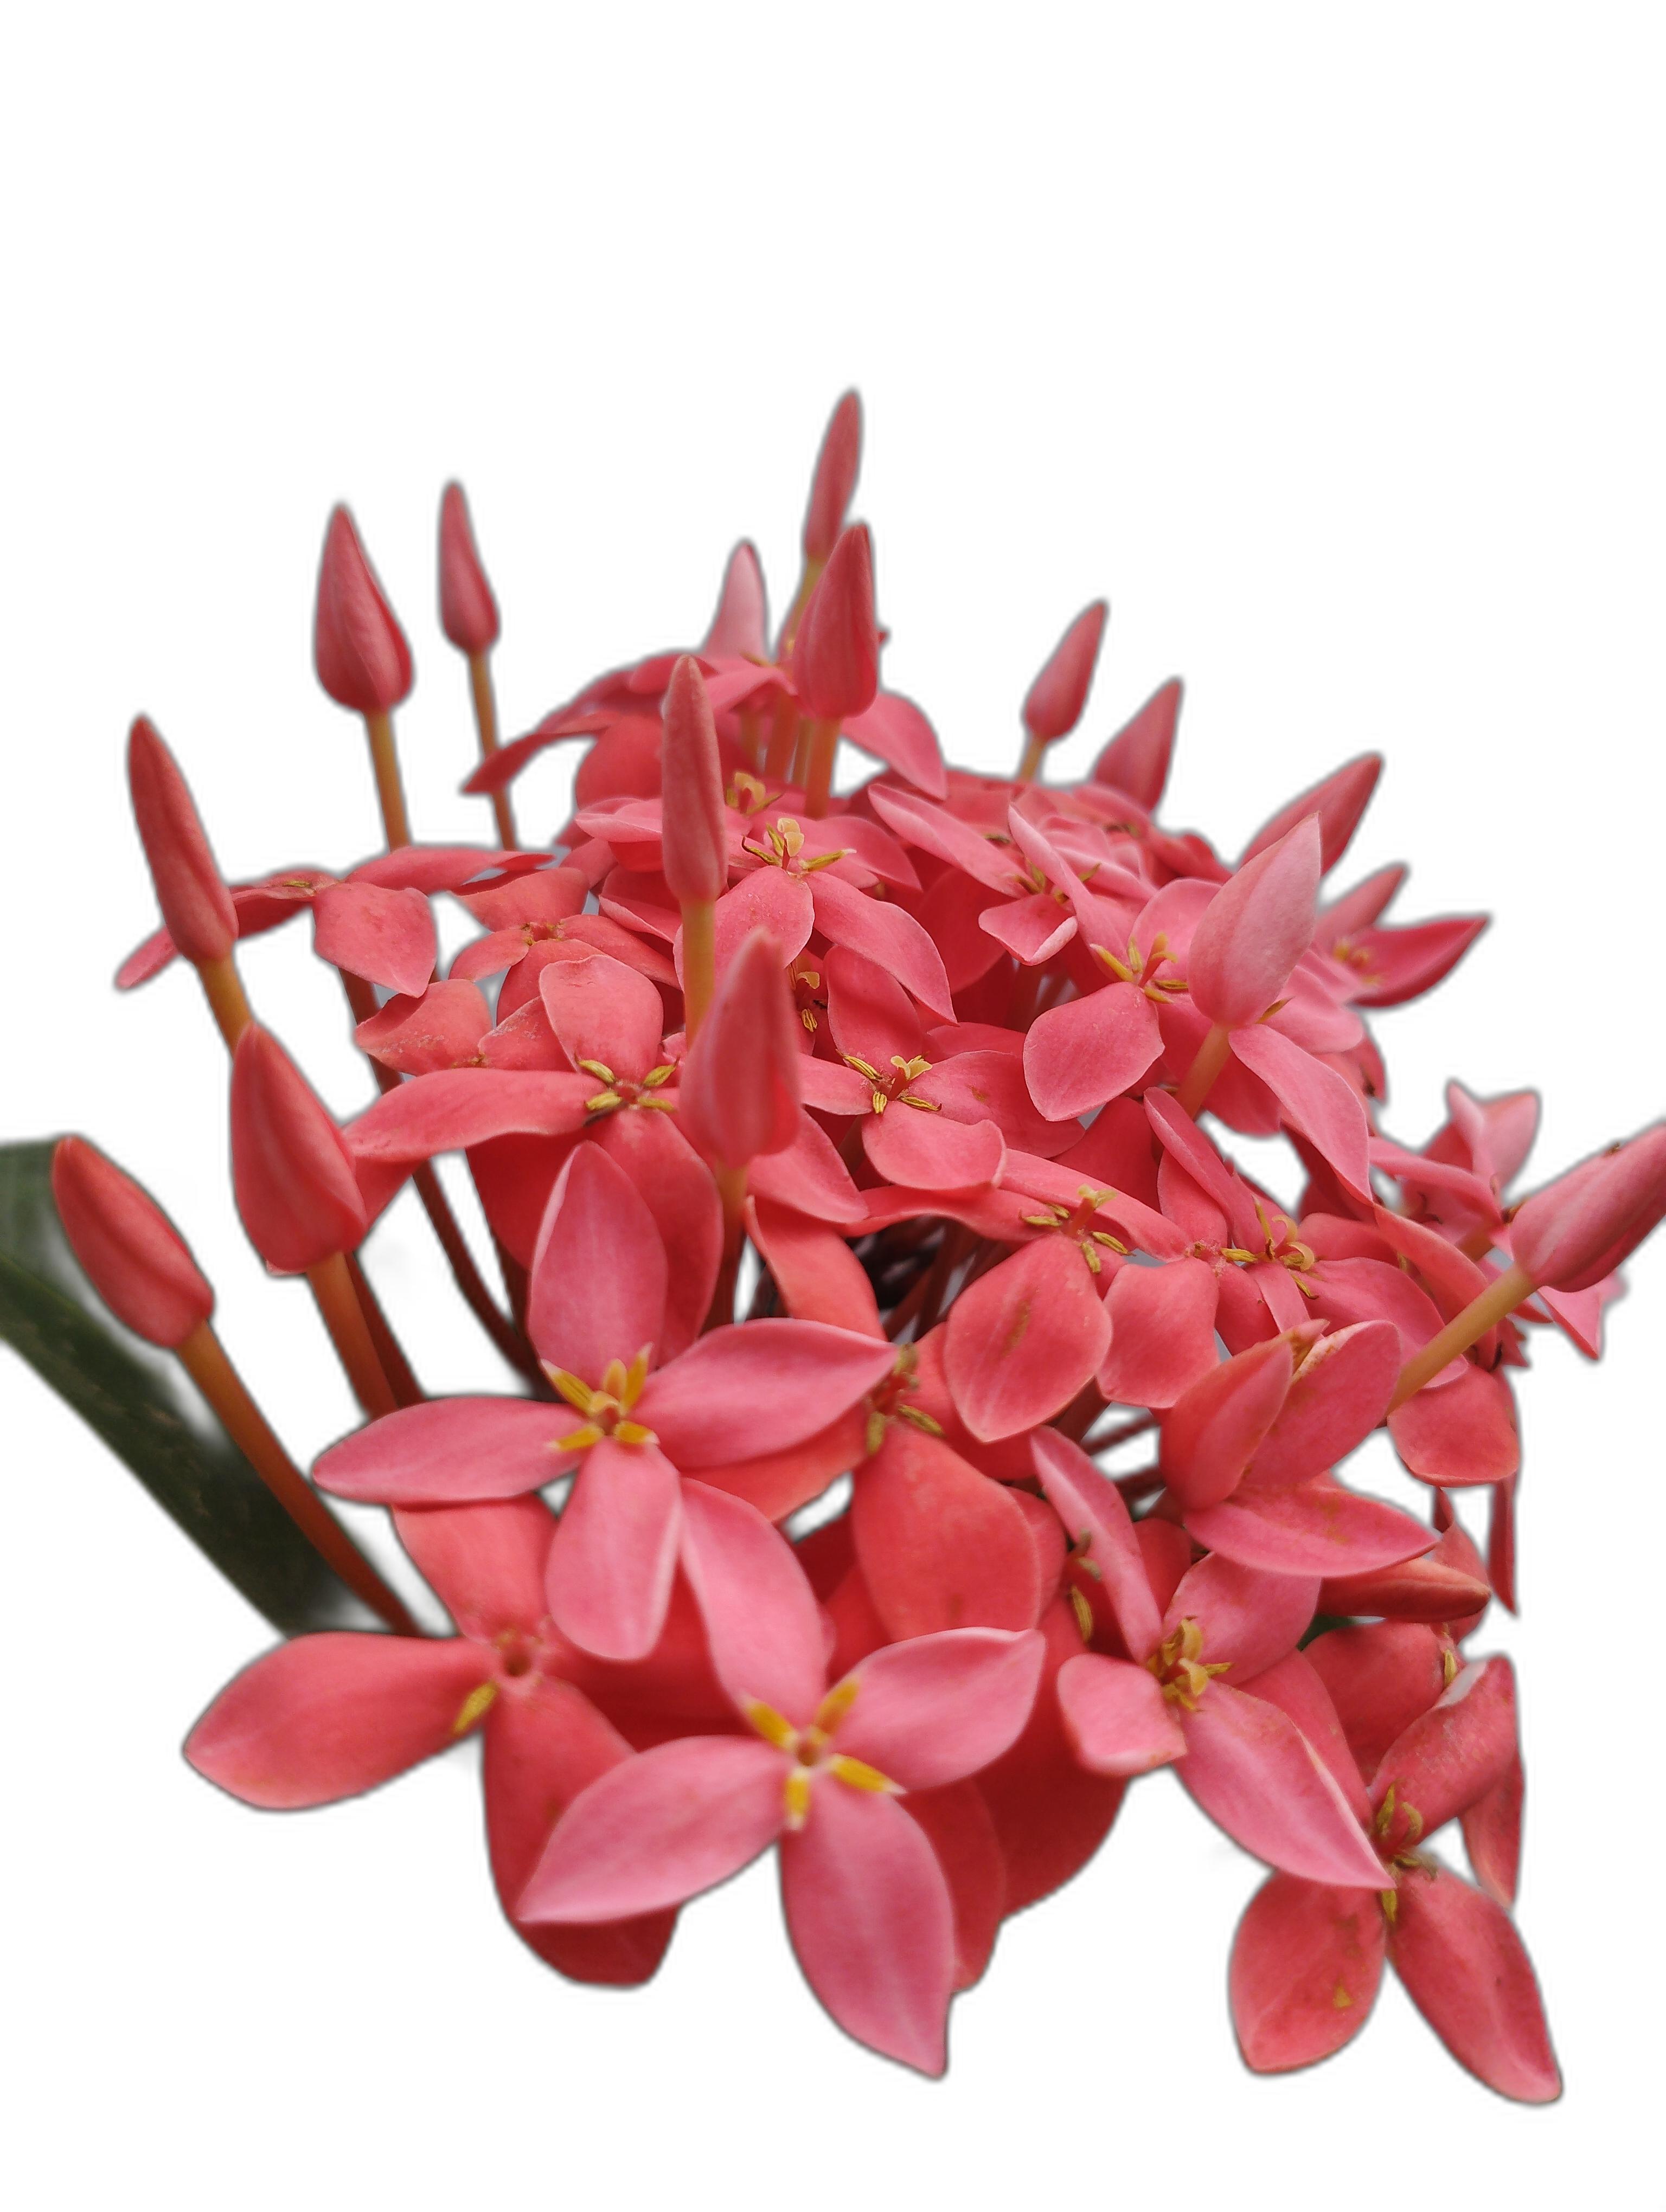
Label: Jungle geranium